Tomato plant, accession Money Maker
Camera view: bottom (45 deg); turntable rotation: 150 degrees
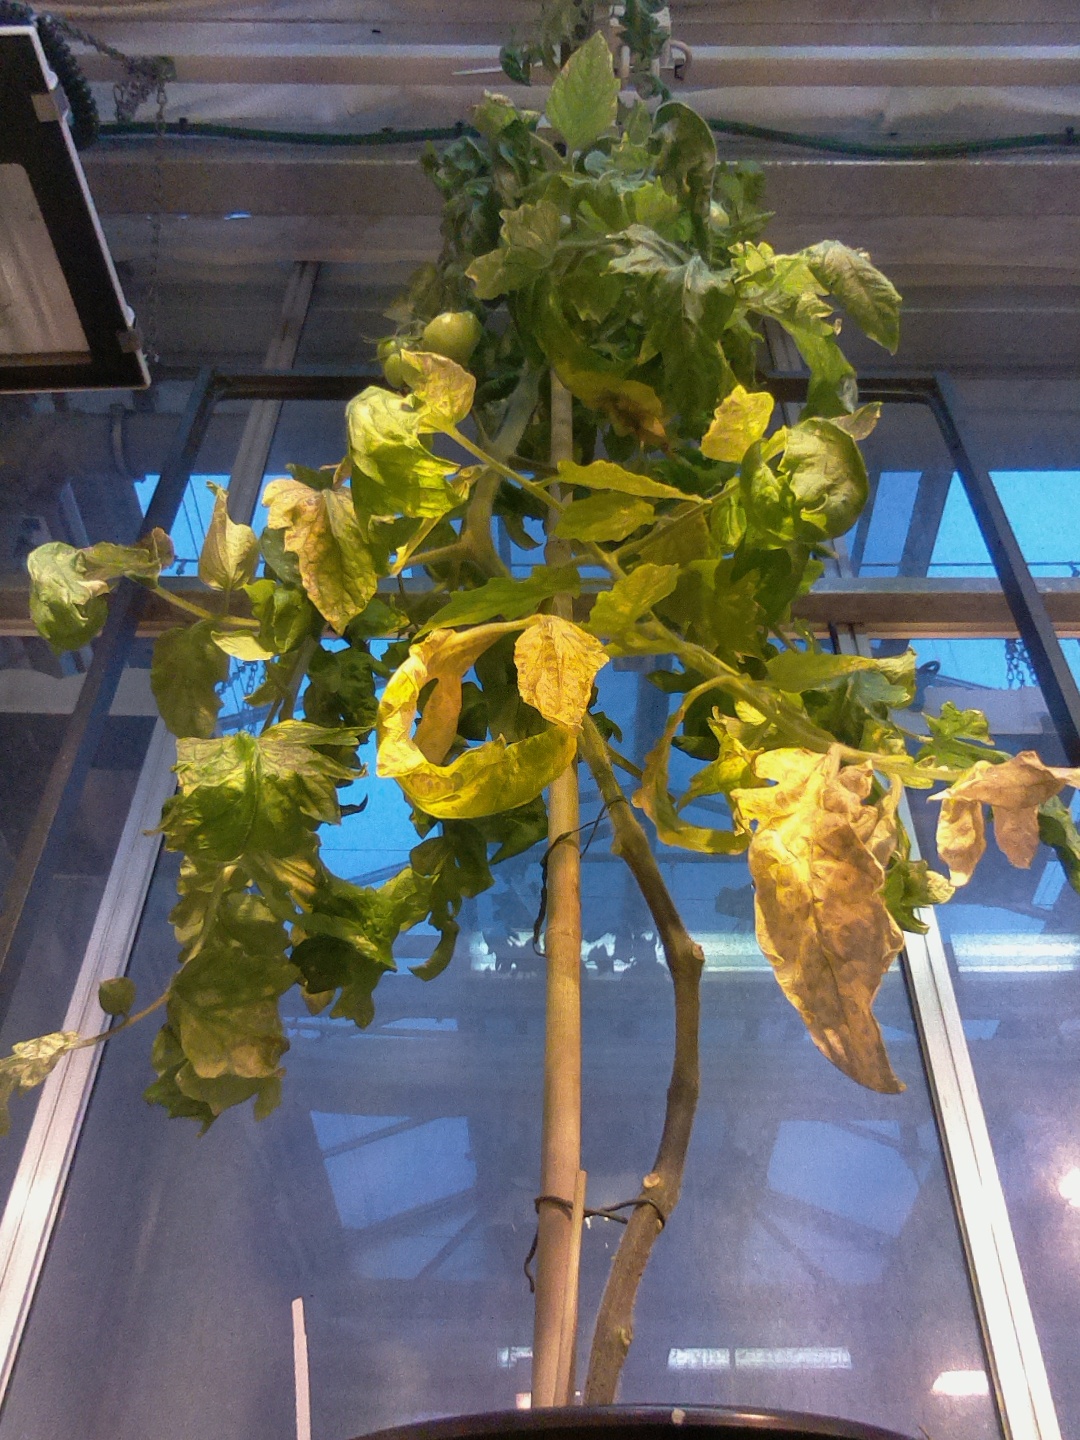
BBCH growth stage 76: 60%-70% of final fruit size